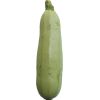
Label: Zucchini 1